Ibrahim Sultan Polytechnic

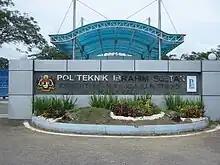

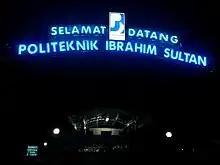
Night scene of PIS gate that still use the original logo of Politeknik Johor Bahru (PJB)

Ibrahim Sultan Polytechnic (PIS) is a polytechnic in Pasir Gudang, Johor, Malaysia.